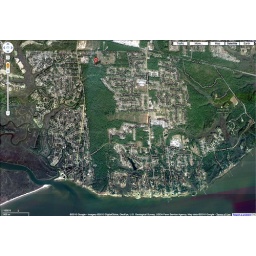
Michelle and rick's house in relation to coast